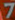
Number: 7